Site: brandenburg
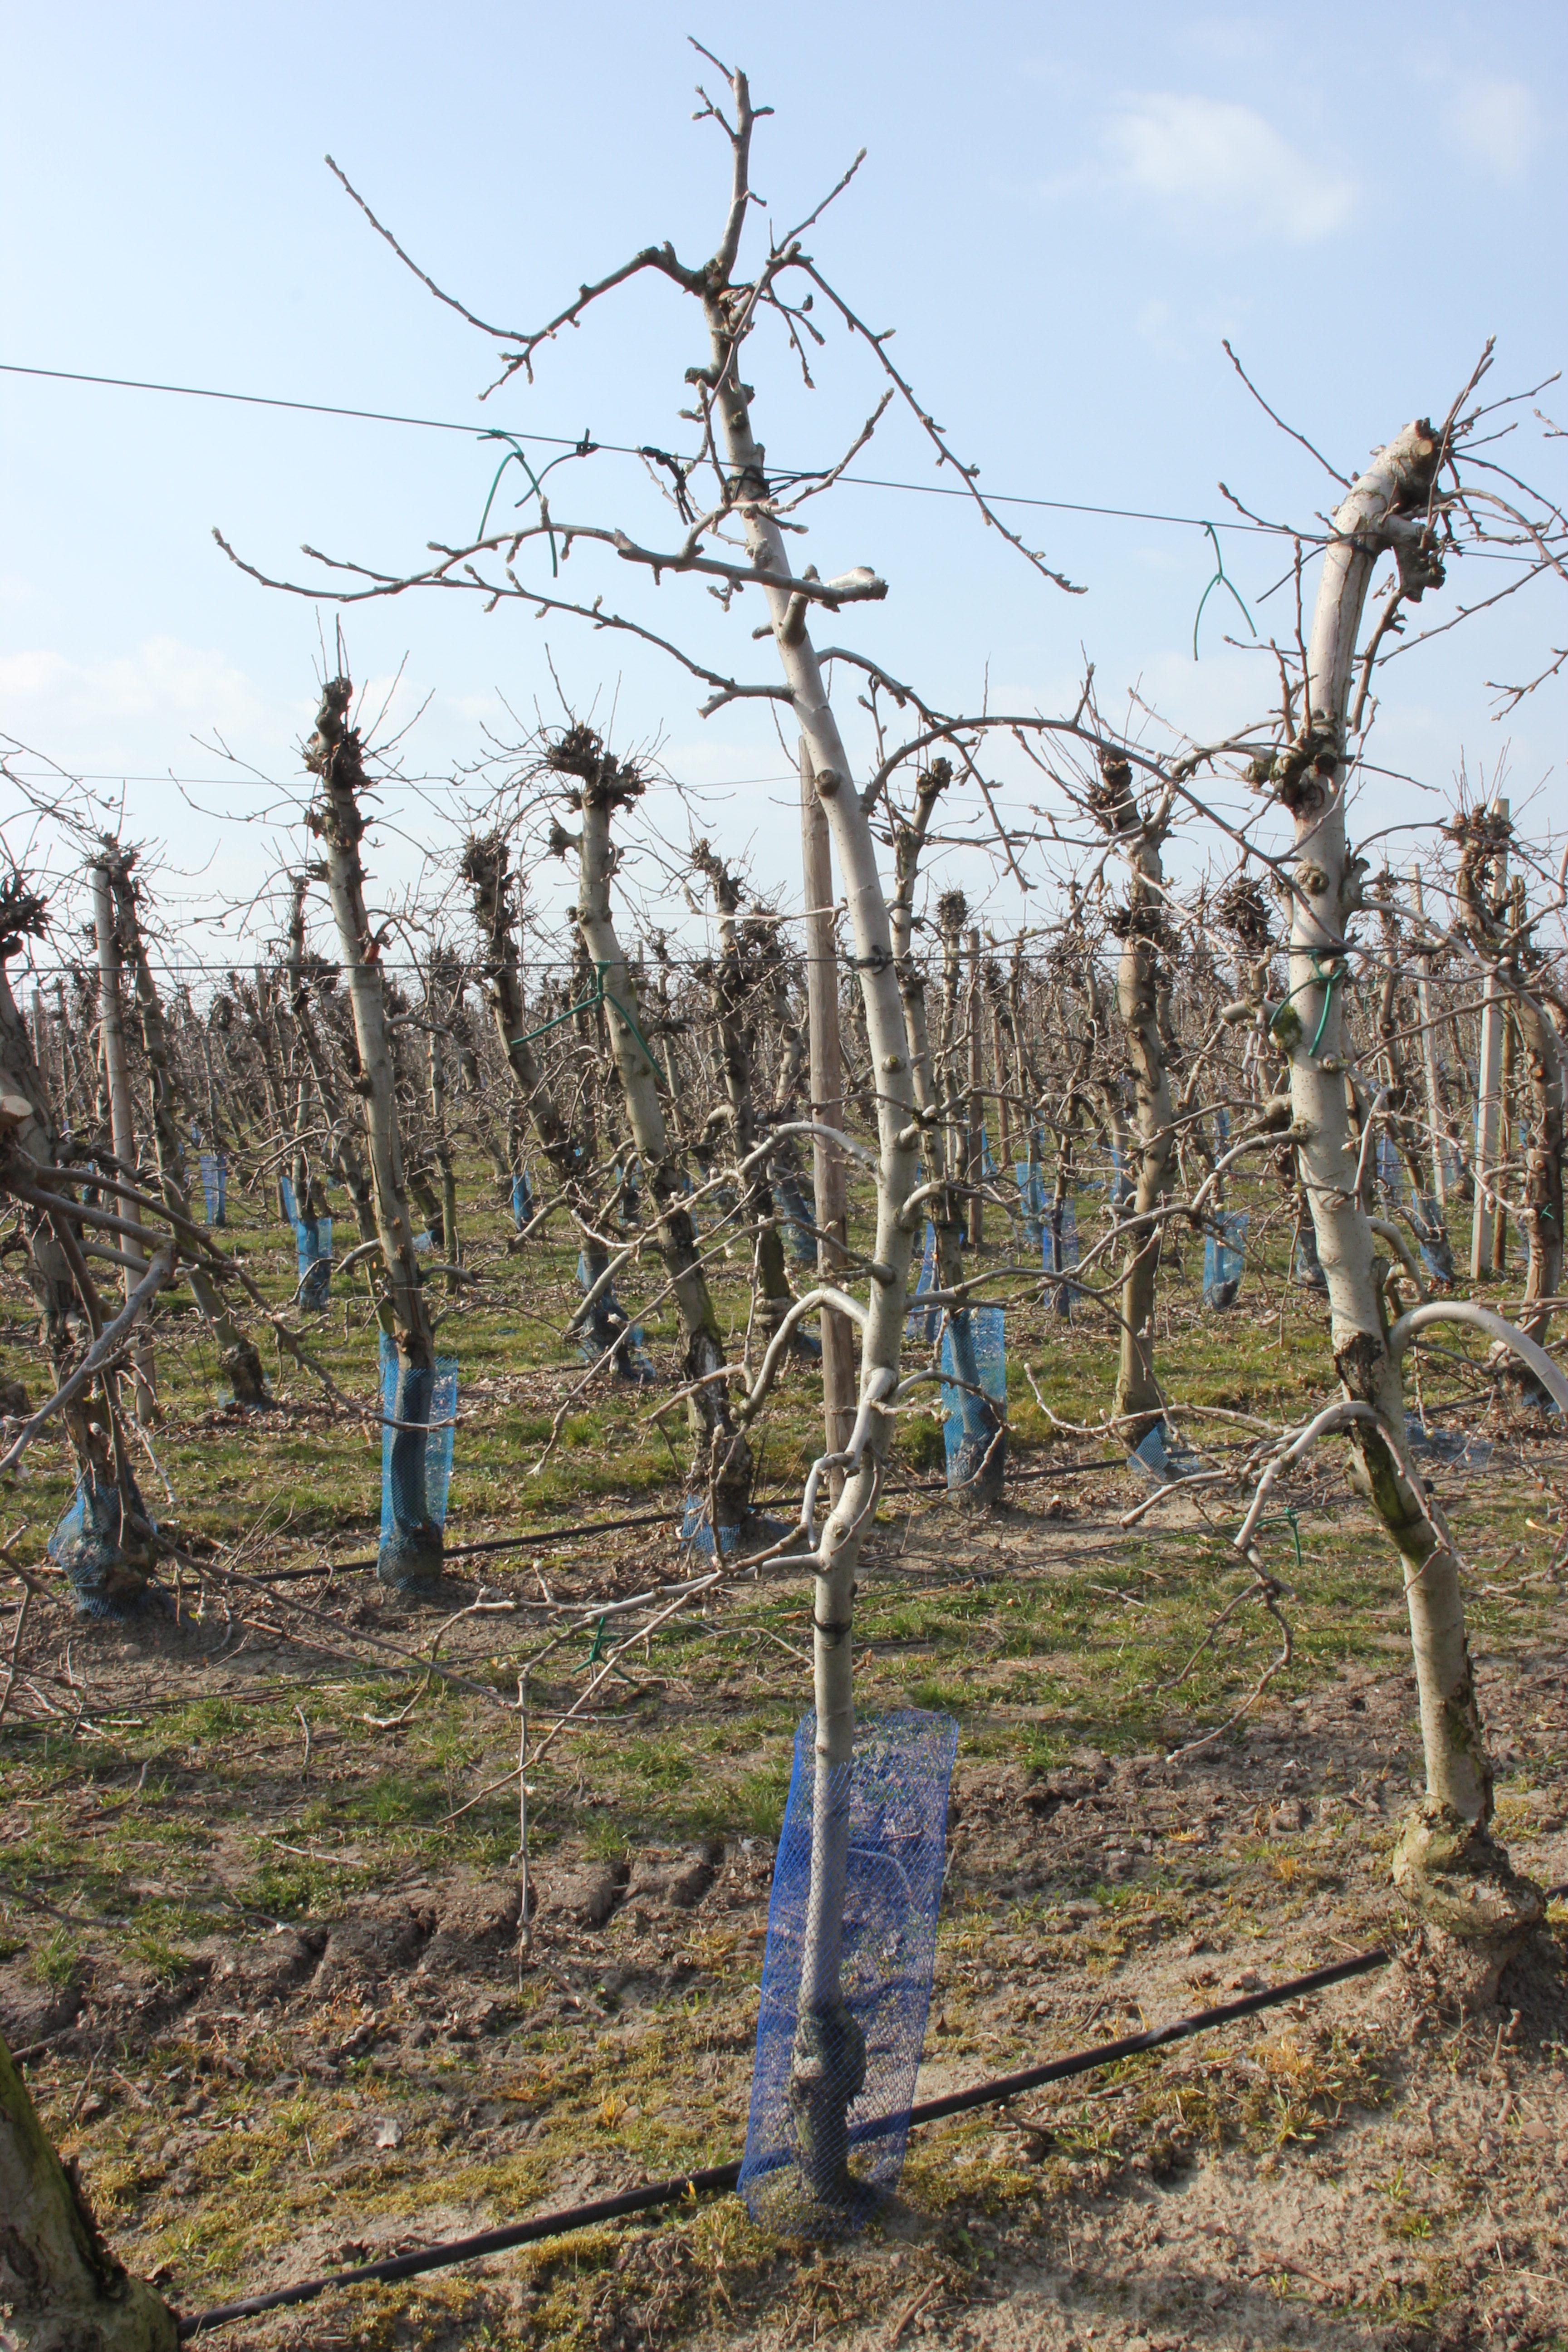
Growth stage (BBCH 03): Bud development